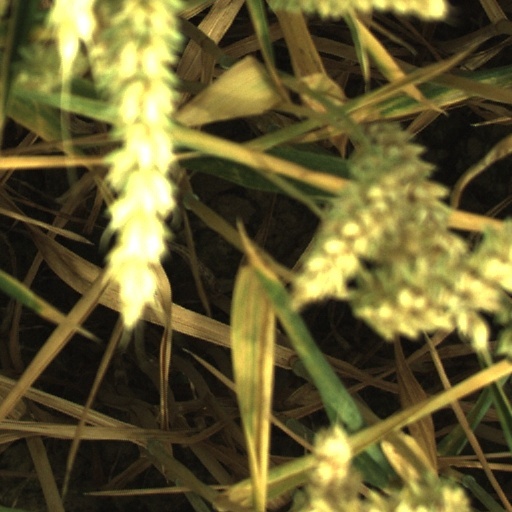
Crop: wheat